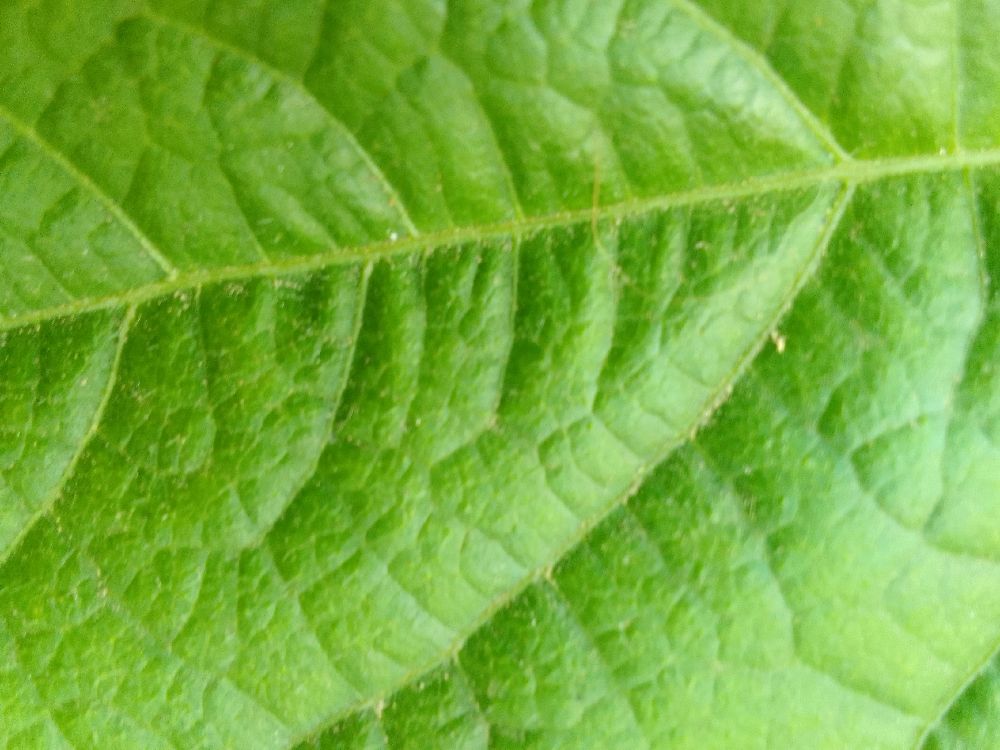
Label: healthy